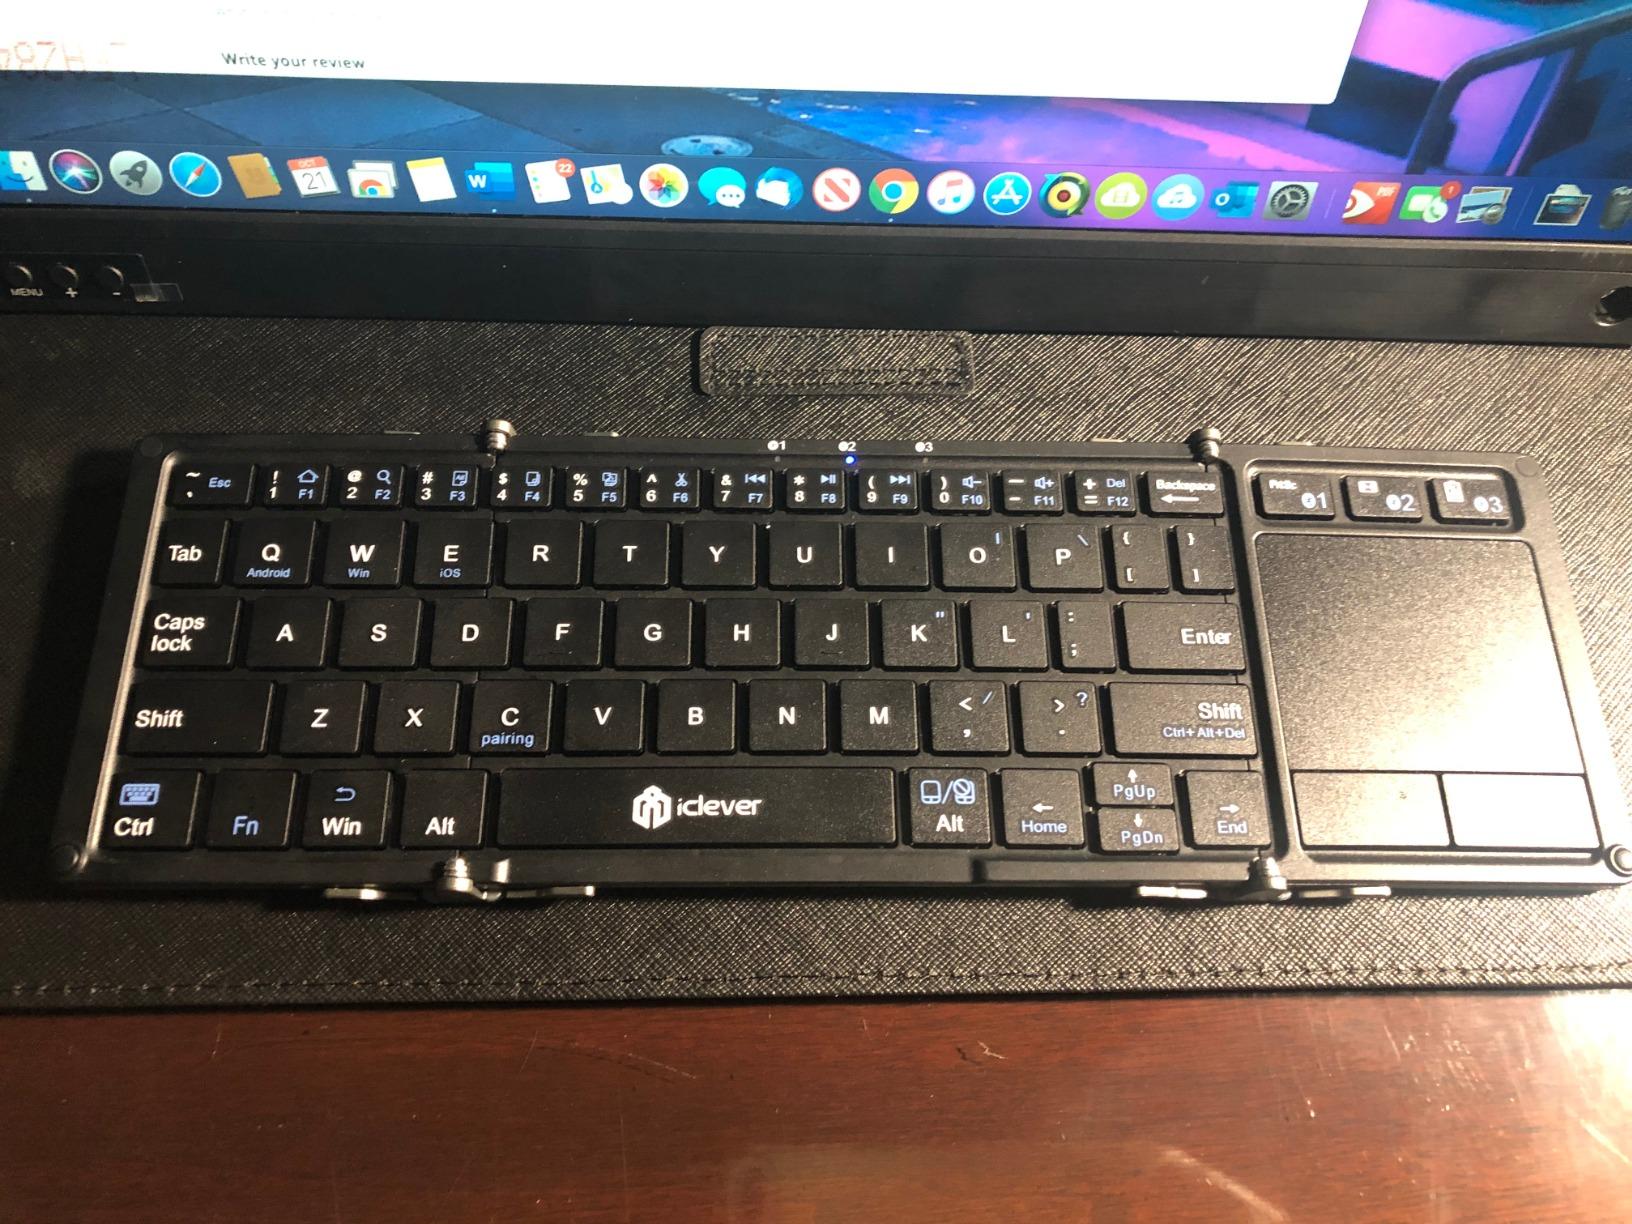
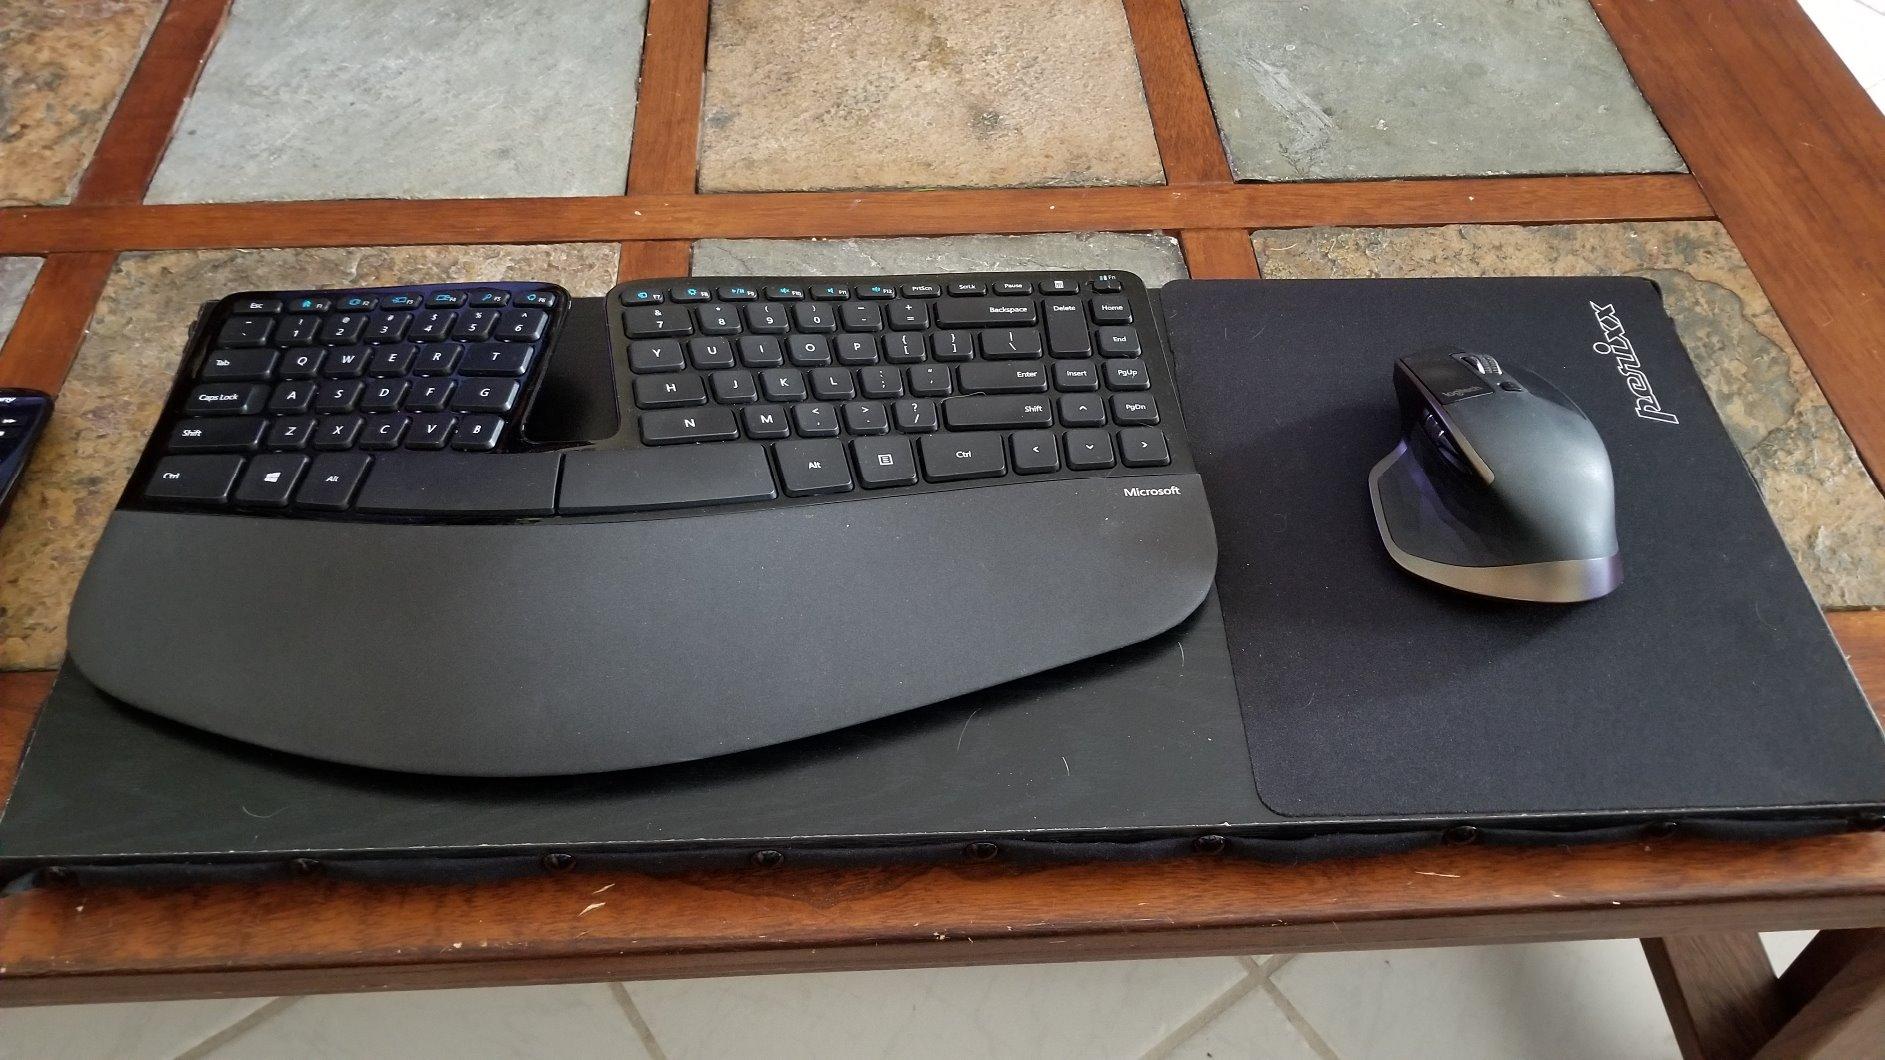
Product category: keyboard
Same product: no